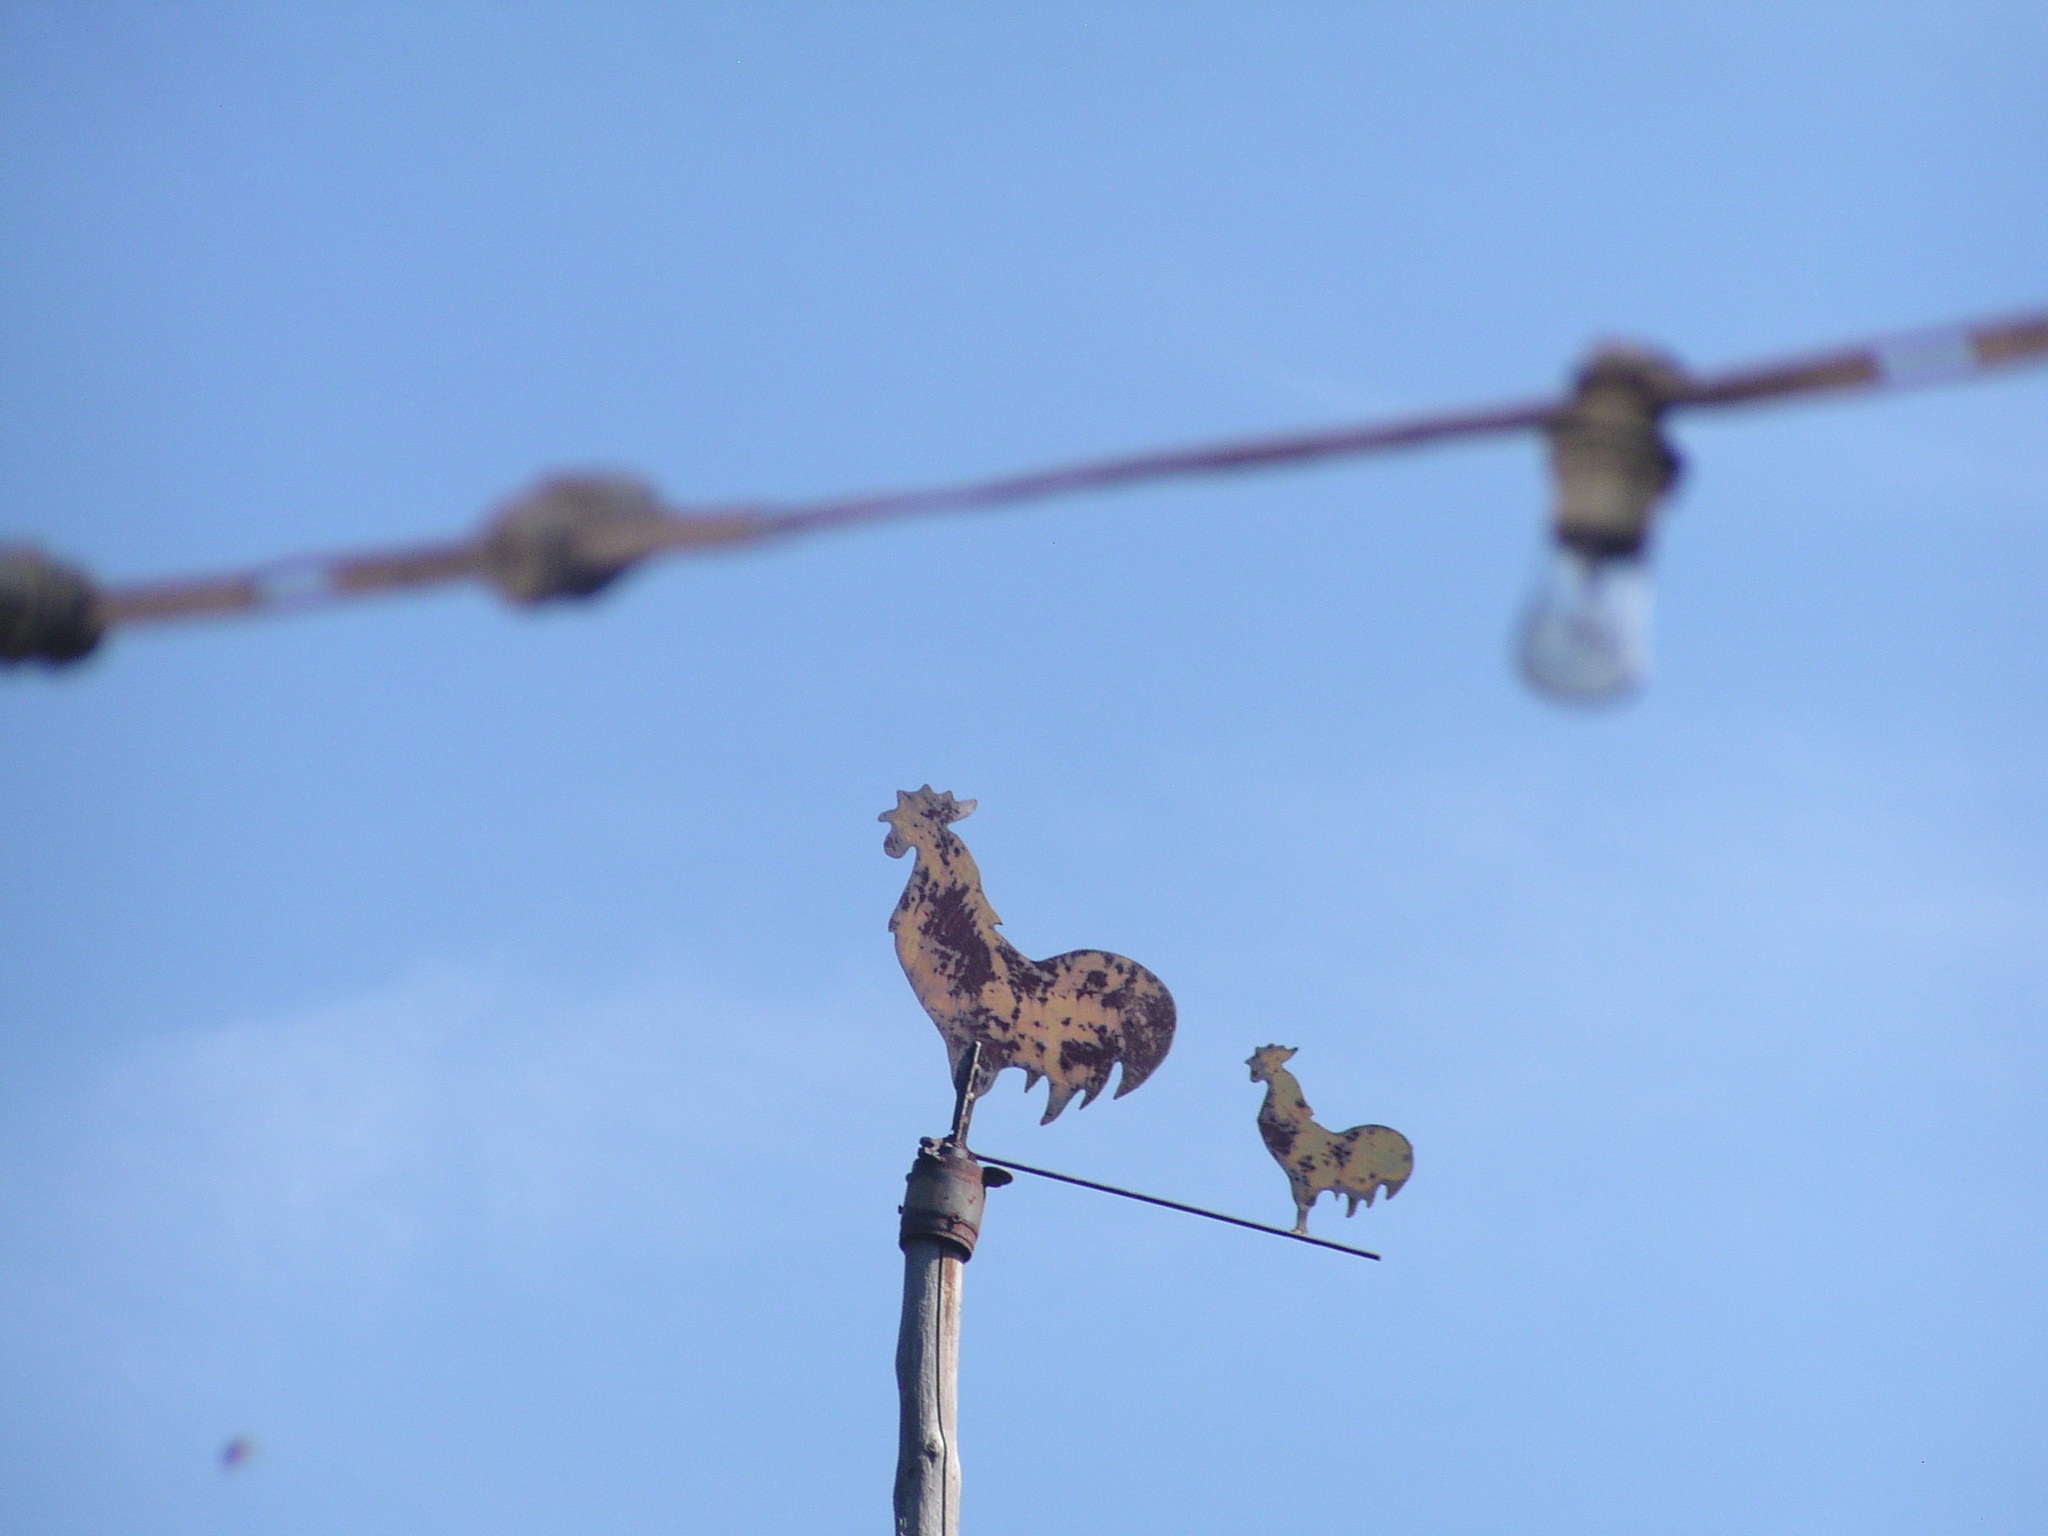
bird, sky, adventure, jumping, atmosphere of earth